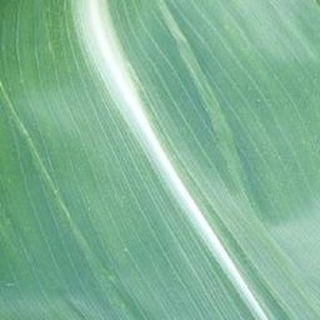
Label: healthy_corn